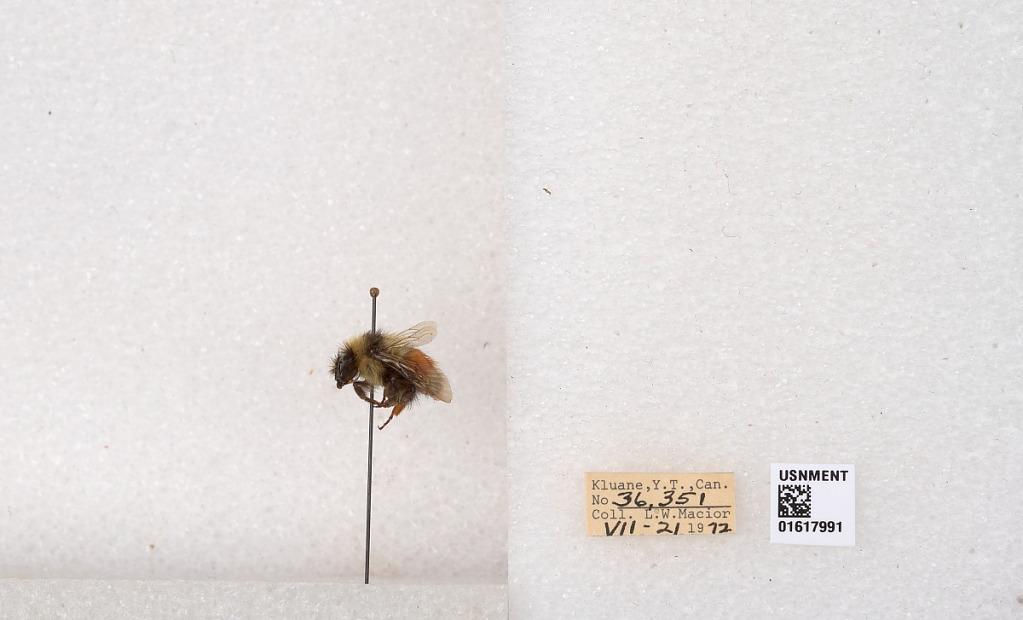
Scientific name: Bombus (Pyrobombus) sylvicola Kirby
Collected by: L. Macior
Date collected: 1972-7-21
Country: Canada
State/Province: Yukon Teritory
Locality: Kluane National Park and Reserve
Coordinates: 60.7493, -139.504